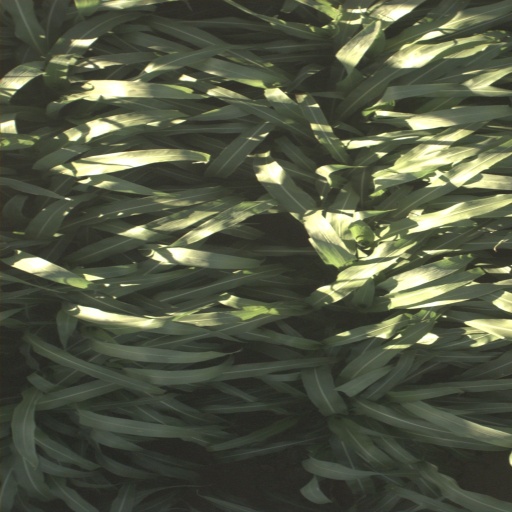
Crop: sorghum